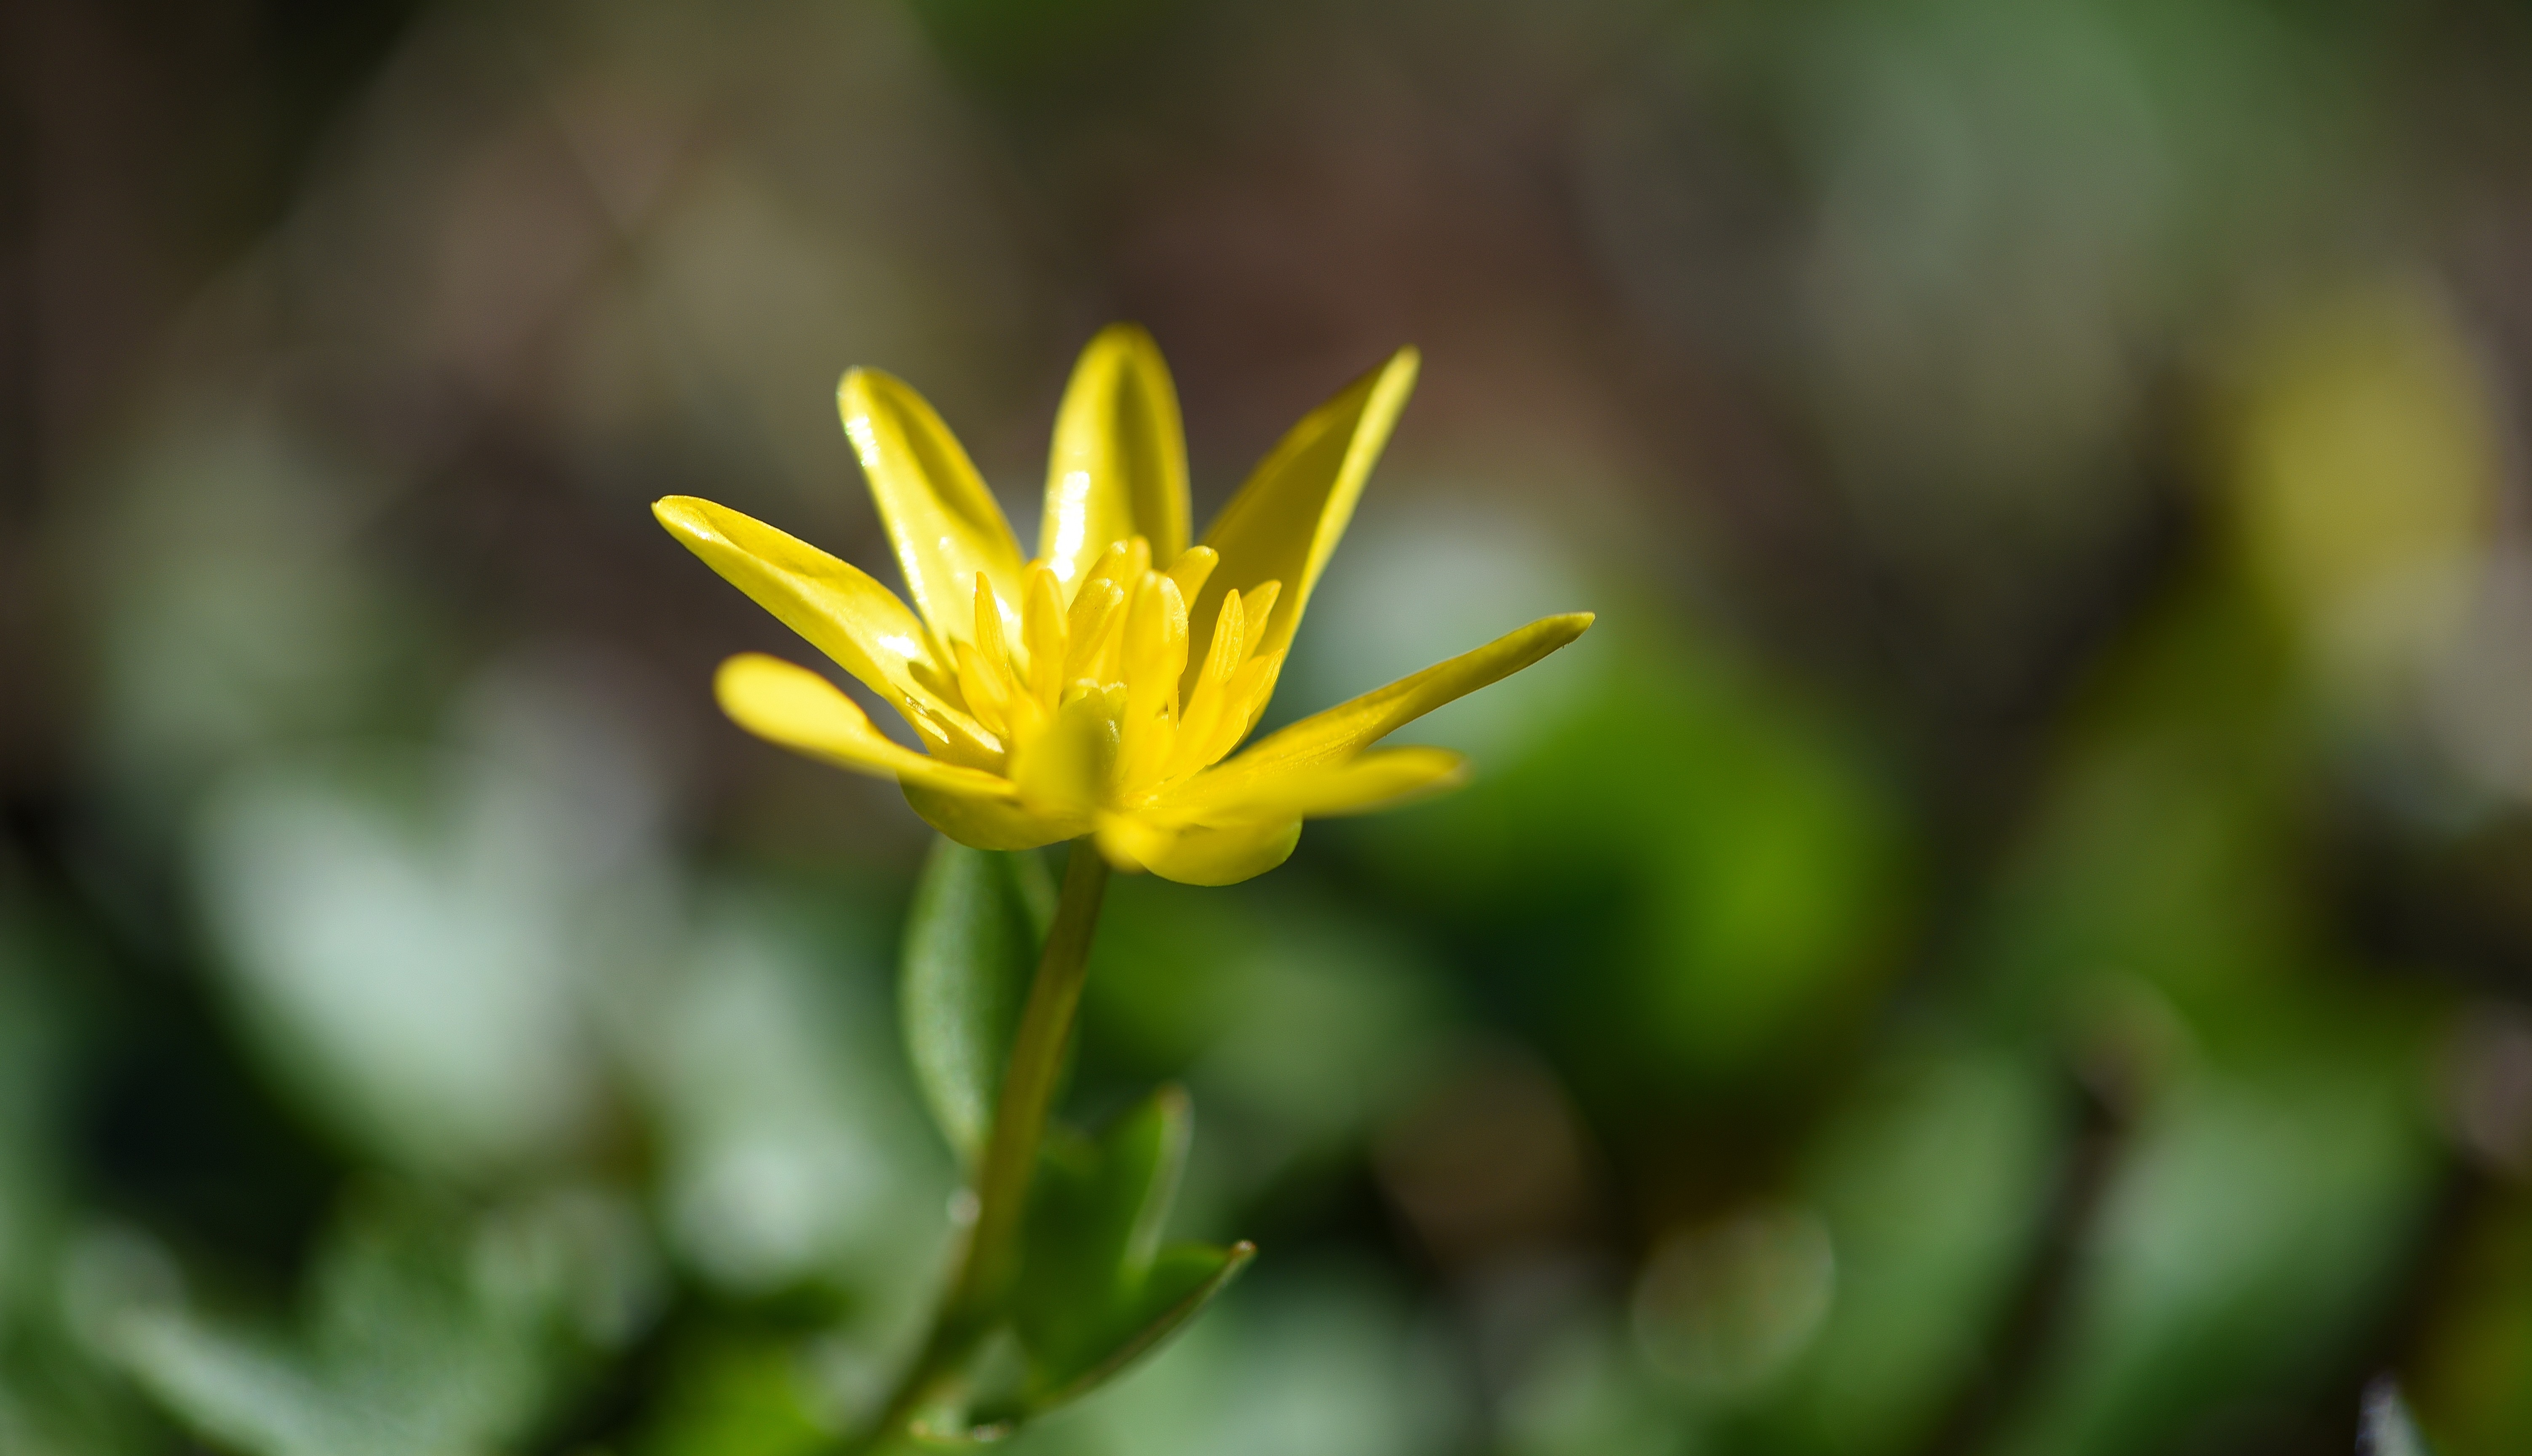
nature, blossom, plant, photography, sunlight, leaf, flower, petal, spring, green, botany, yellow, garden, close, flora, yellow flower, wildflower, close up, bud, early bloomer, spring flower, macro photography, flowering plant, celandine, plant stem, land plant